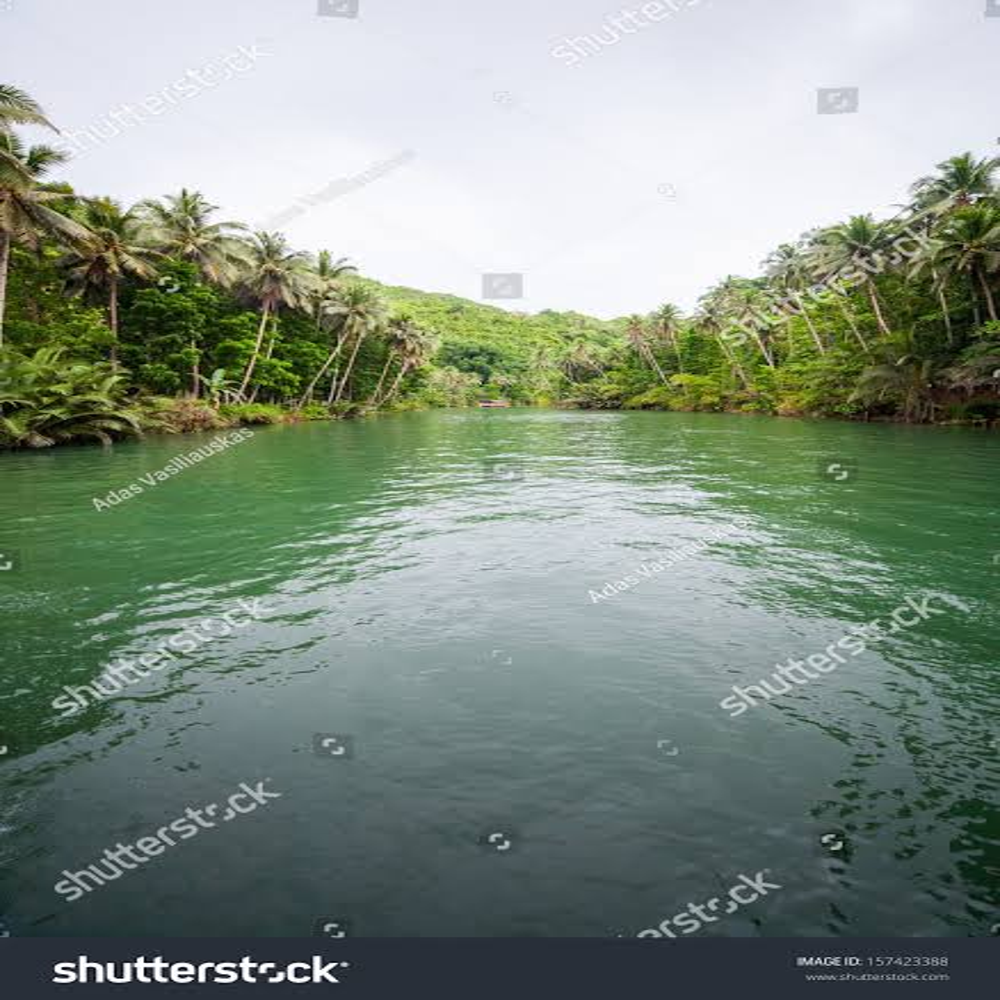
Body of water present: yes
Land polluted: no
Water polluted: no
Pollution percentage: 0%